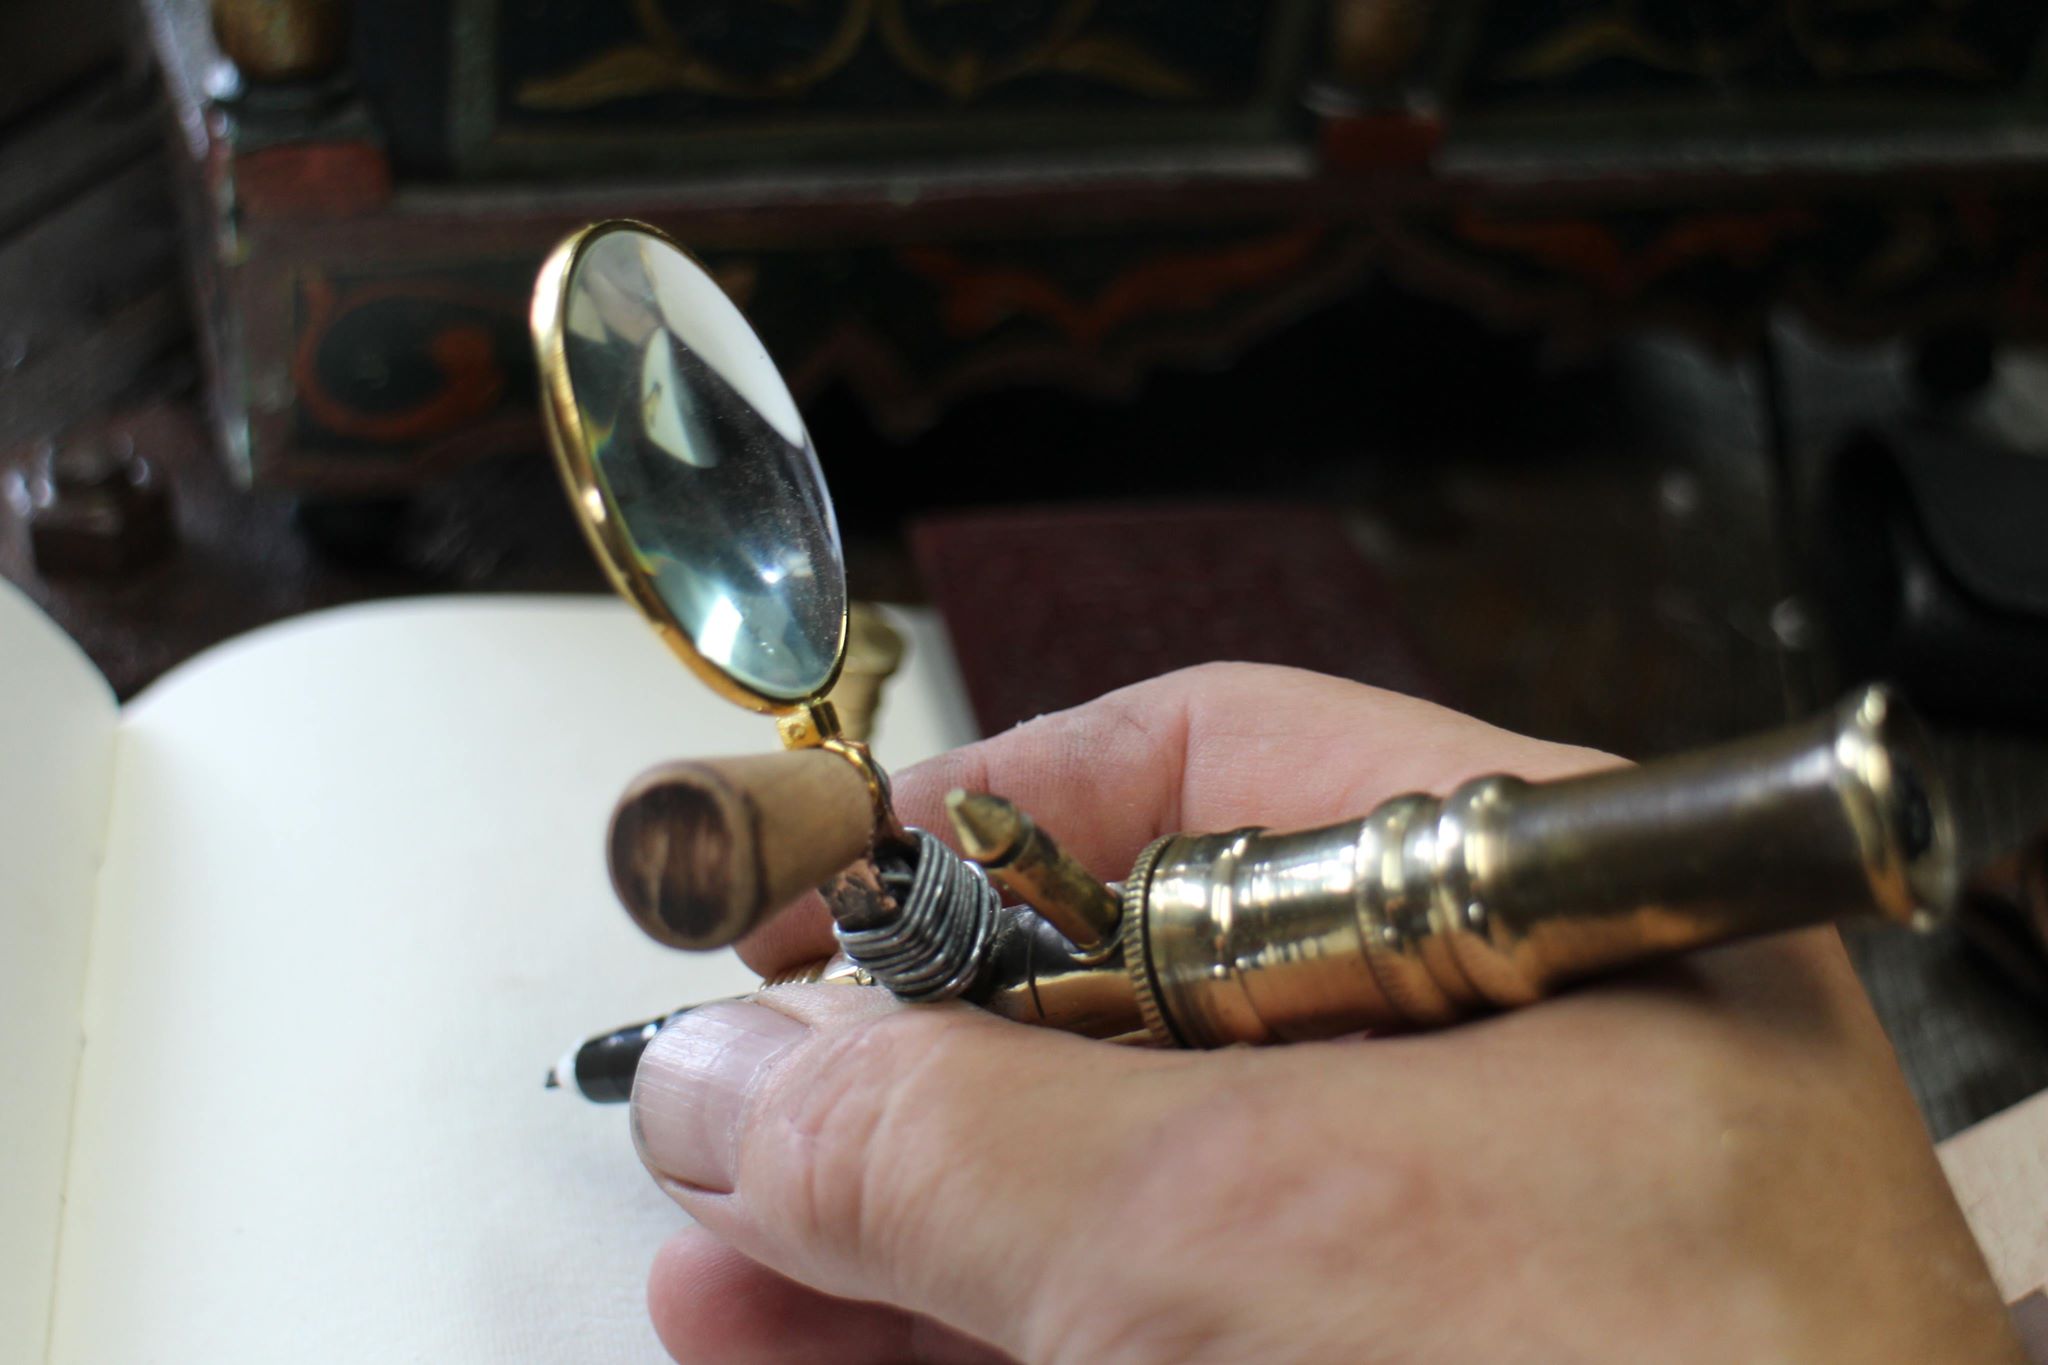
glass, hand, brass, brass instrument, metal